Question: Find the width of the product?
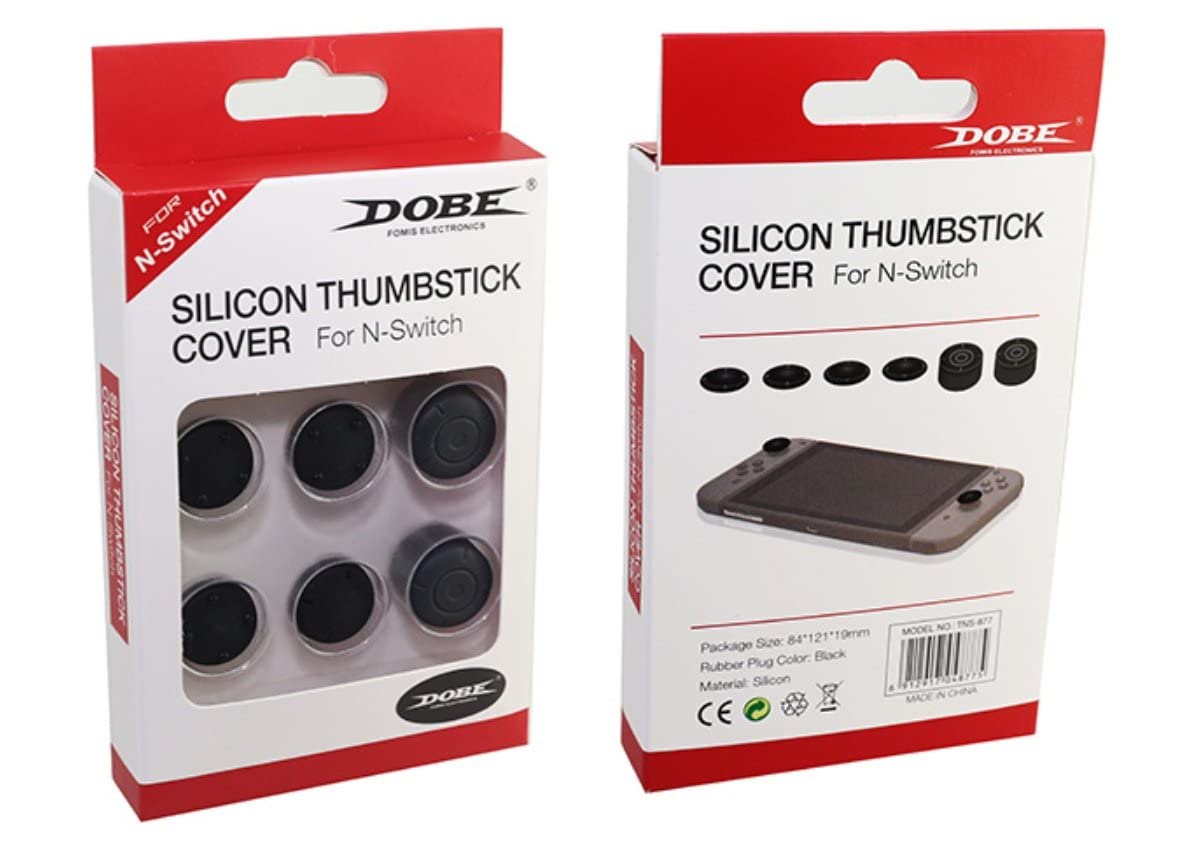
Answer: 19.0 millimetre